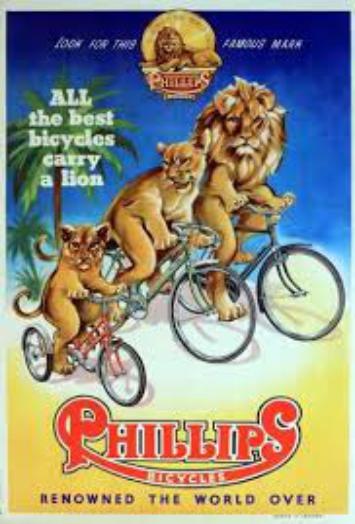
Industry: Transportation